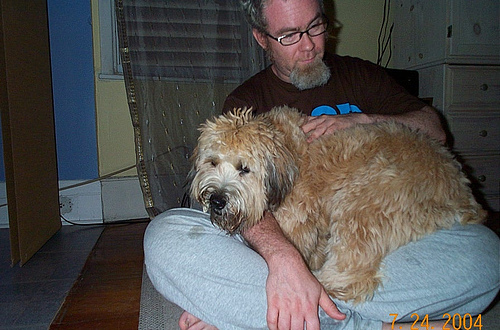
Breed: wheaten terrier